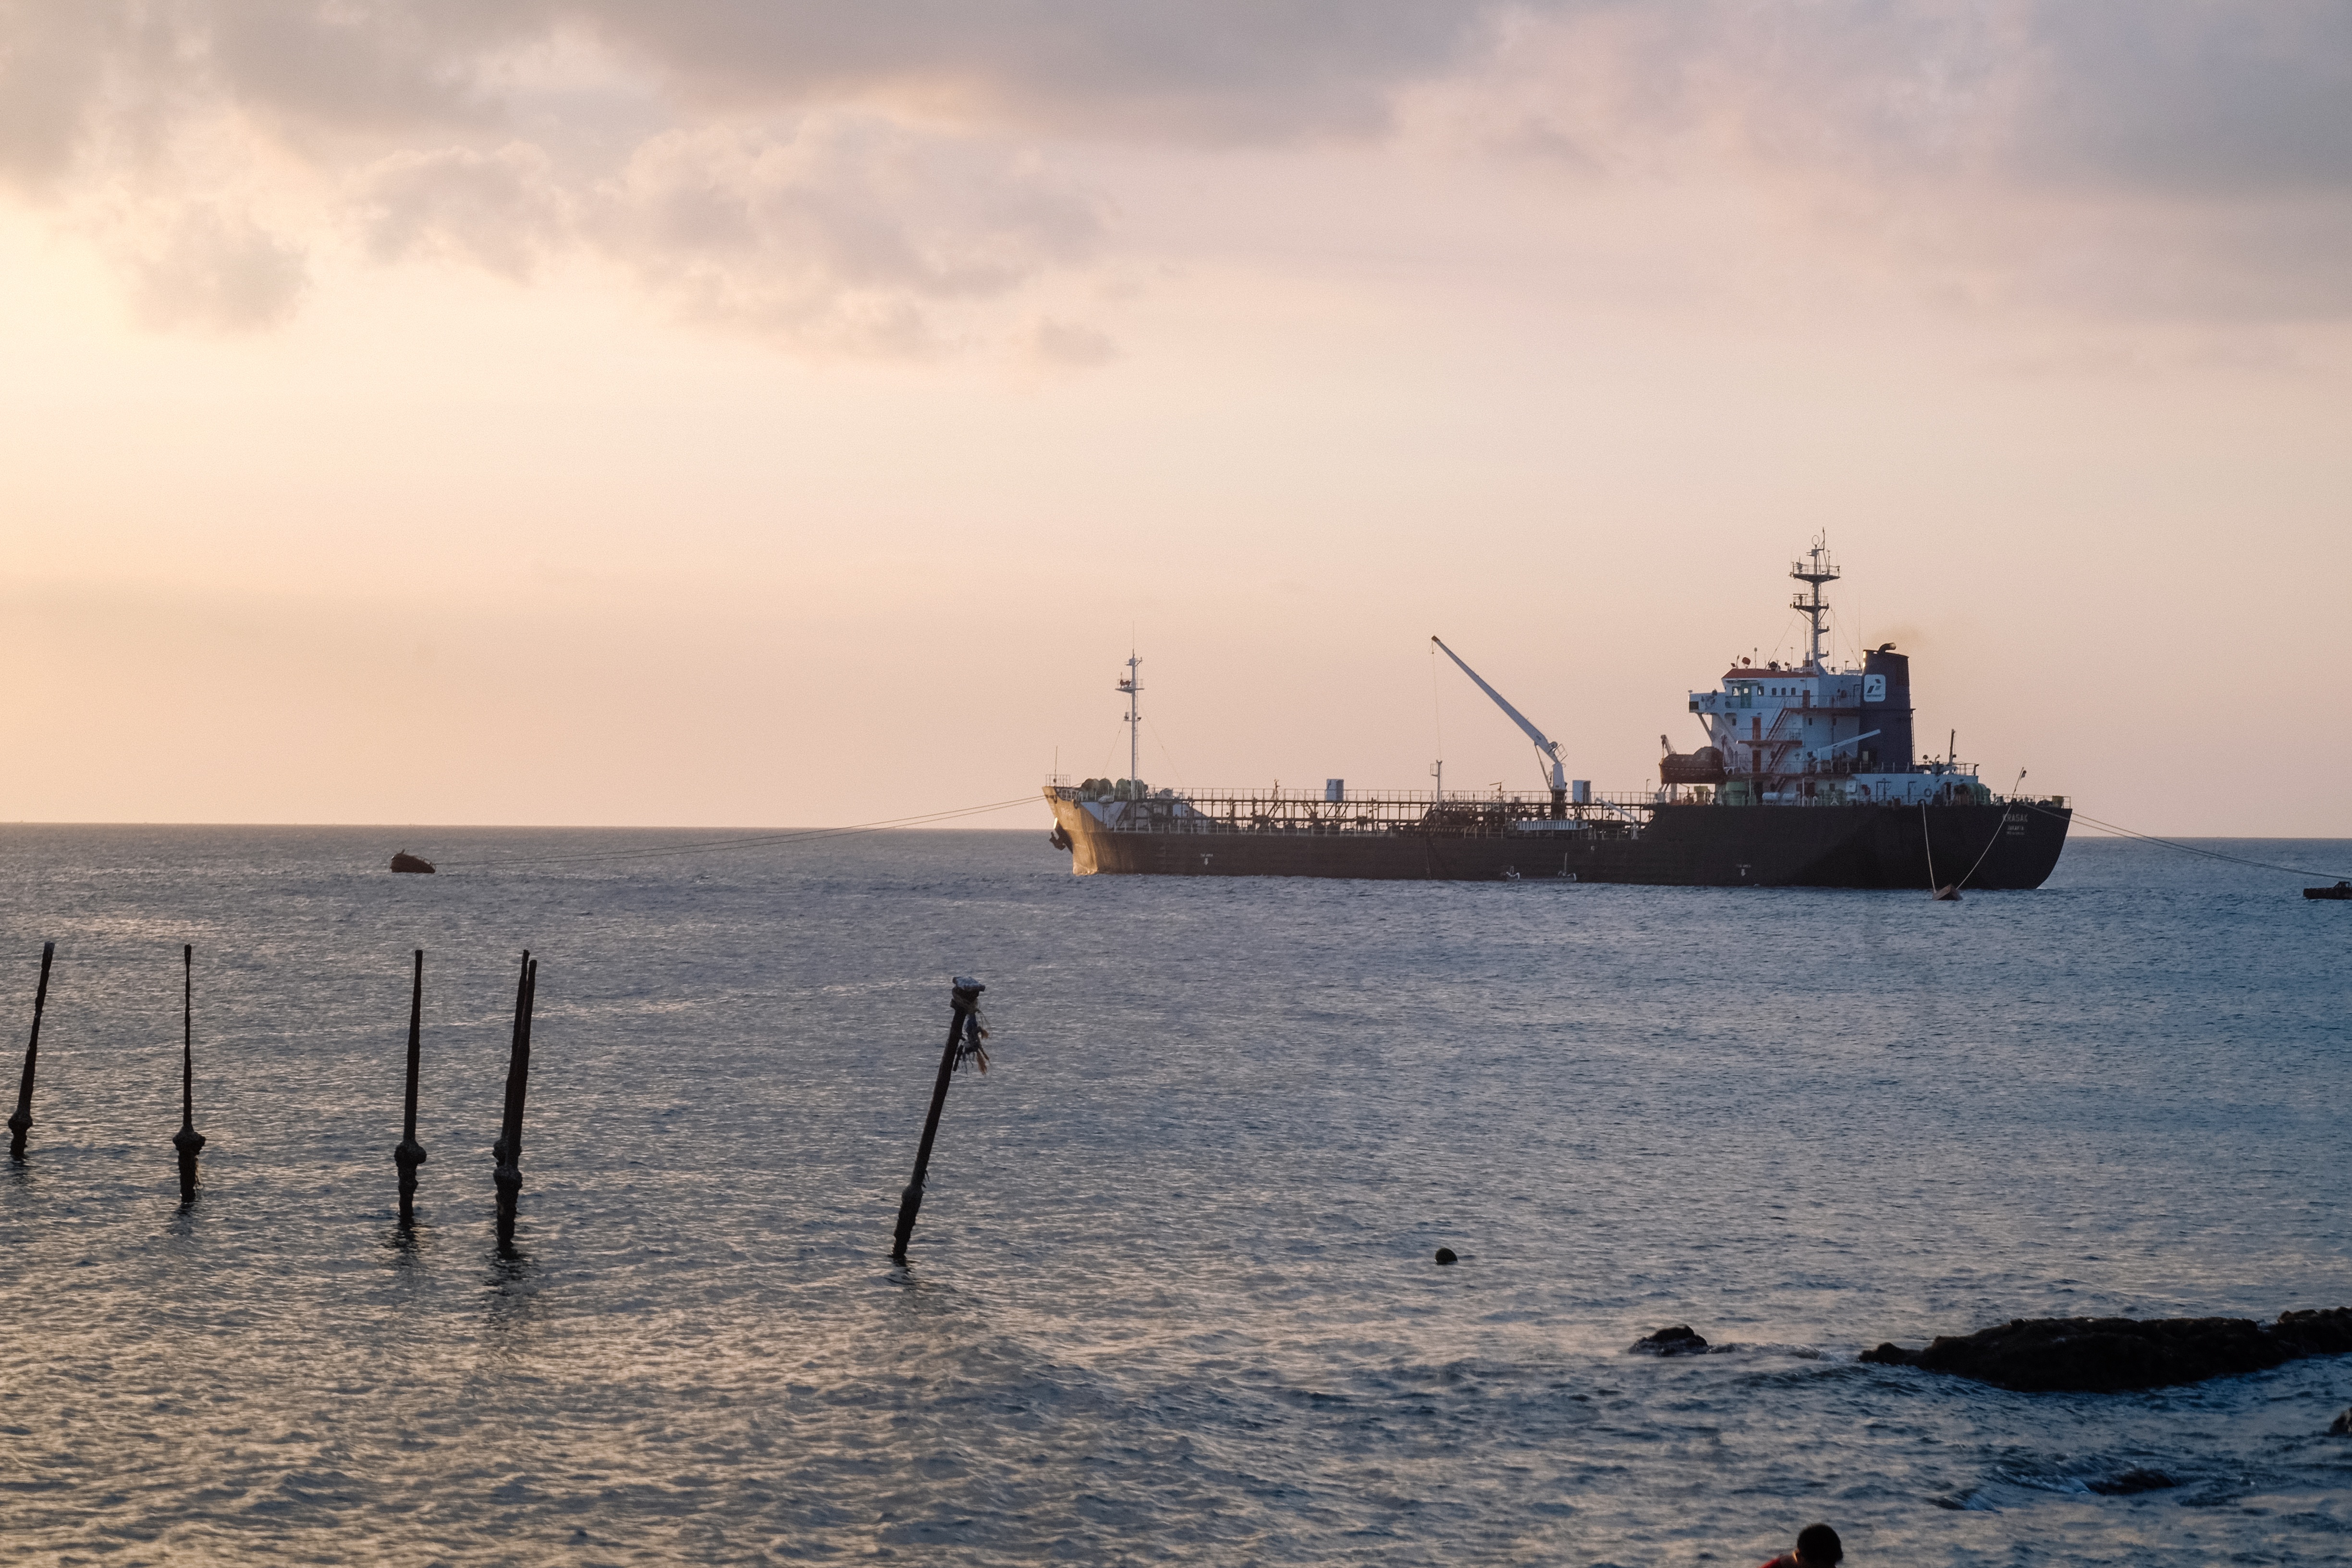
beach, sea, coast, sand, ocean, horizon, shore, wave, ship, vehicle, bay, watercraft